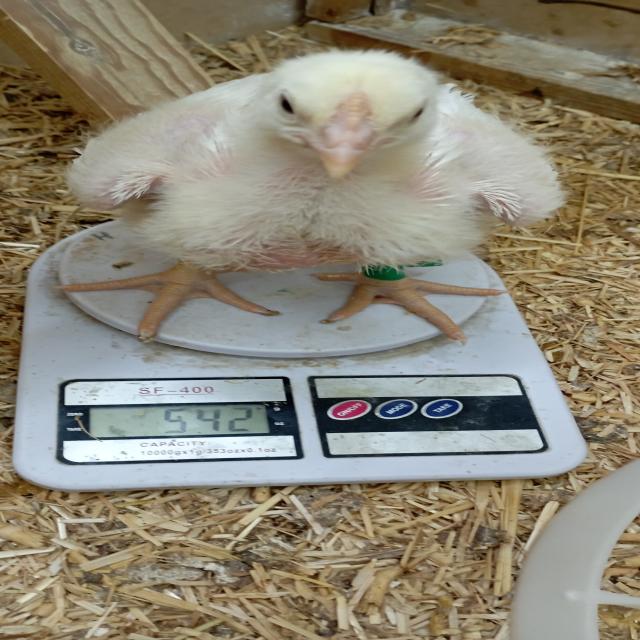
Weight: 542 g